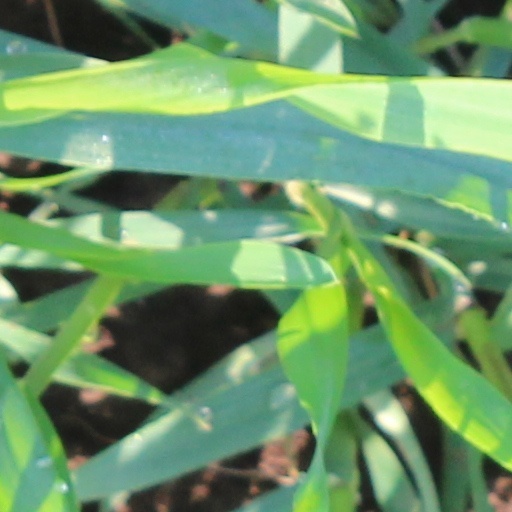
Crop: wheat